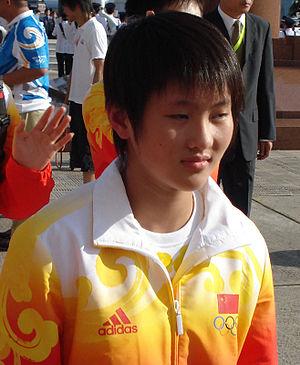
Chen Ruolin, née le 12 décembre 1992 à Nantong dans la province du Jiangsu, est une plongeuse chinoise quintuple championne olympique.